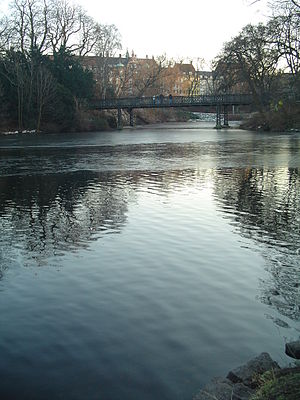
Ørstedsparken
Frederik VII's bro.
Ørstedsparken er et parkanlæg mellem Nørre Voldgade og Nørre Farimagsgade i Indre By i København. Parken, der er ejet af Københavns Kommune, er anlagt af landskabsgartner H.A. Flindt i årene 1876-1879 og åbnedes første gang for publikum den 27. oktober 1879. Ørstedsparken har 7 indgange og har et areal på 6,5 ha, hvoraf søen midt i parken dækker de 1,8 ha. Anlægget har været fredet siden 1963 og har stort set bevaret sit udseende uændret siden anlæggelsen.